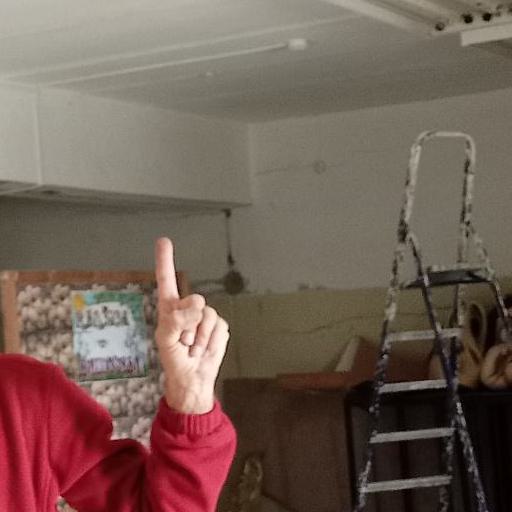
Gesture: one